Invasive species

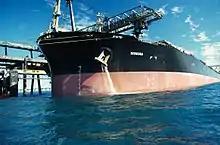
Cargo ship de-ballasting

An invasive species might be able to use resources previously unavailable to native species, such as deep water accessed by a long taproot, or to live on previously uninhabited soil types. For example, barbed goatgrass ("Aegilops triuncialis") was introduced to California on serpentine soils, which have low water-retention, low nutrient levels, a high magnesium/calcium ratio, and possible heavy metal toxicity. Plant populations on these soils tend to show low density, but goatgrass can form dense stands on these soils and crowd out native species.